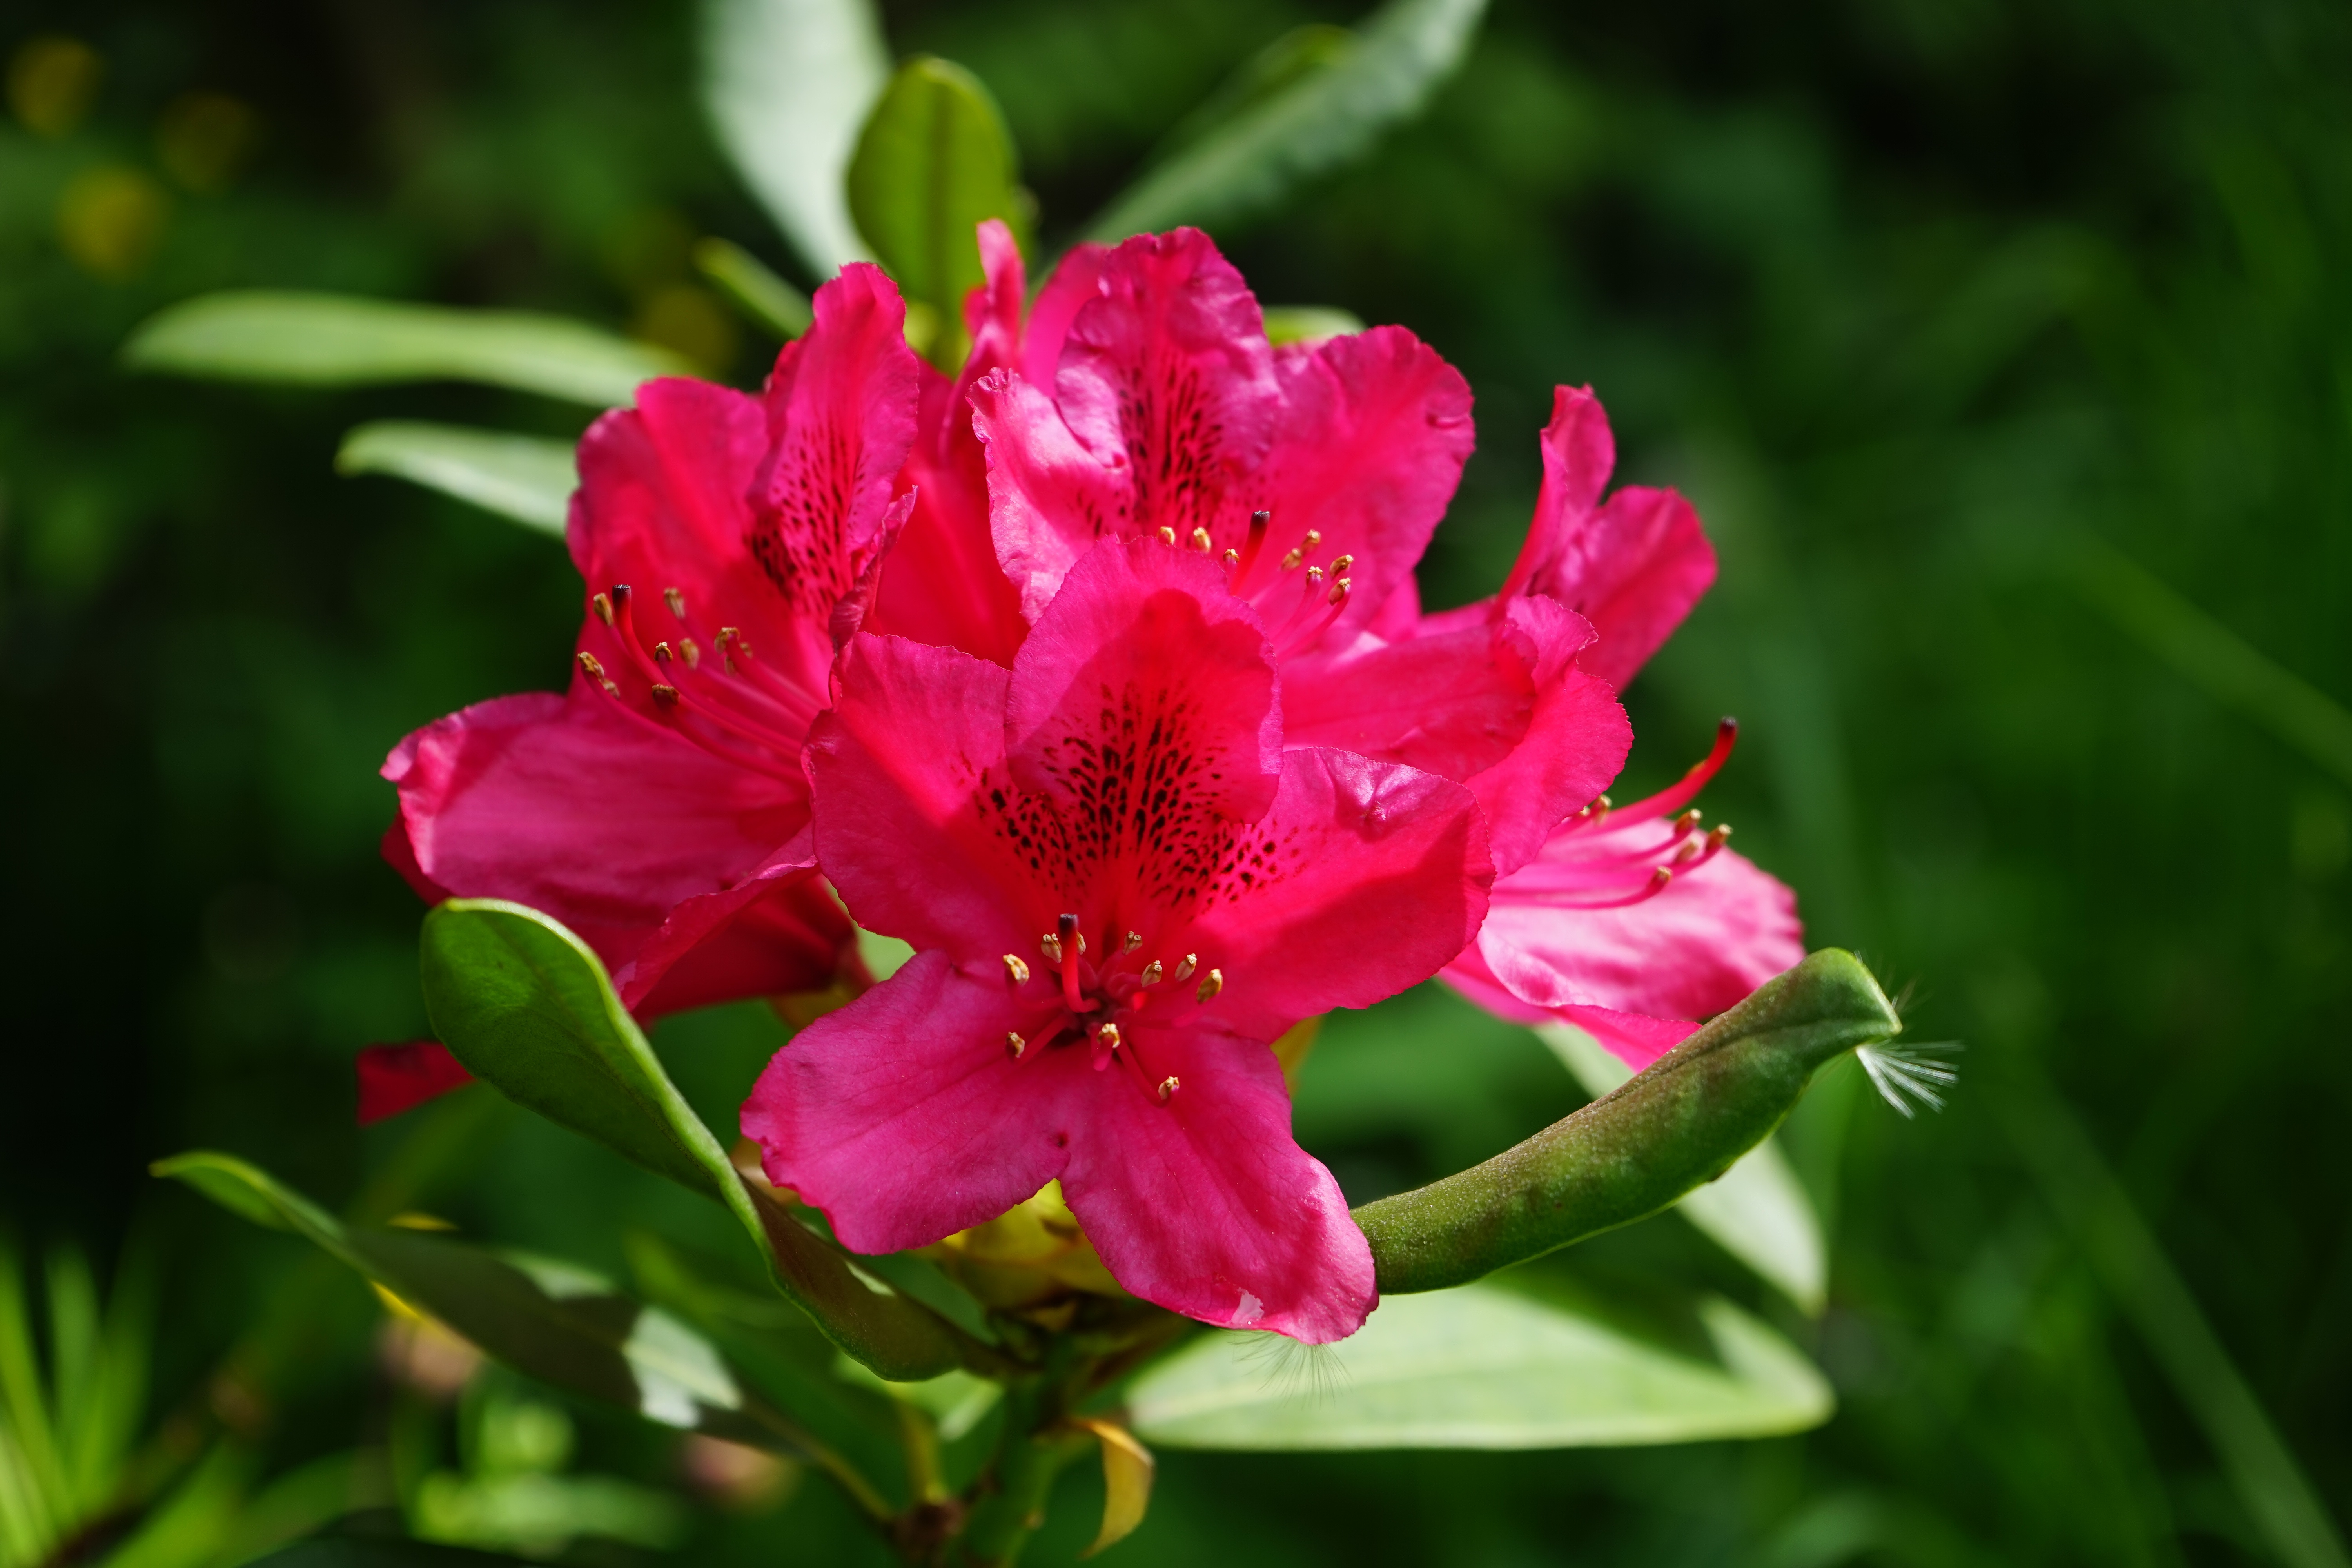
blossom, plant, flower, petal, bush, red, botany, flora, flowers, shrub, rhododendron, peony, macro photography, inflorescence, ericaceae, flowering plant, heather green, woody plant, land plant